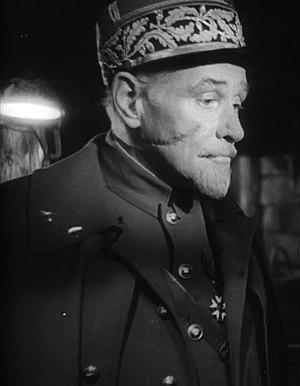
George Macready est un acteur américain né à Providence le 29 août 1899 et mort d'un emphysème pulmonaire le 2 juillet 1973 à Los Angeles.